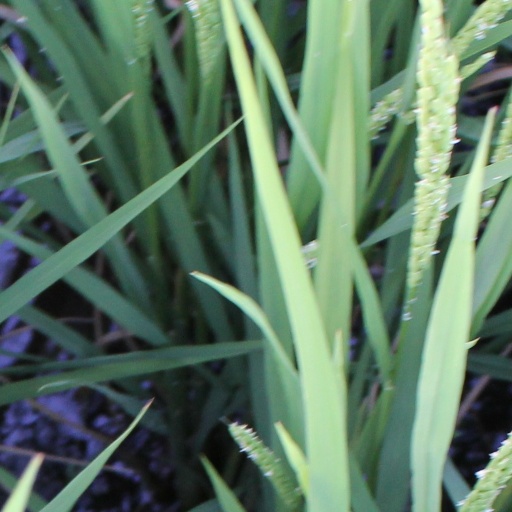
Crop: rice